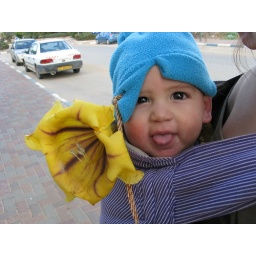
We found a tree with these giant flowers in our neighbourhood